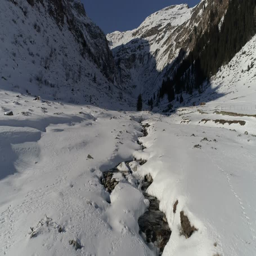
flying over the mountain river